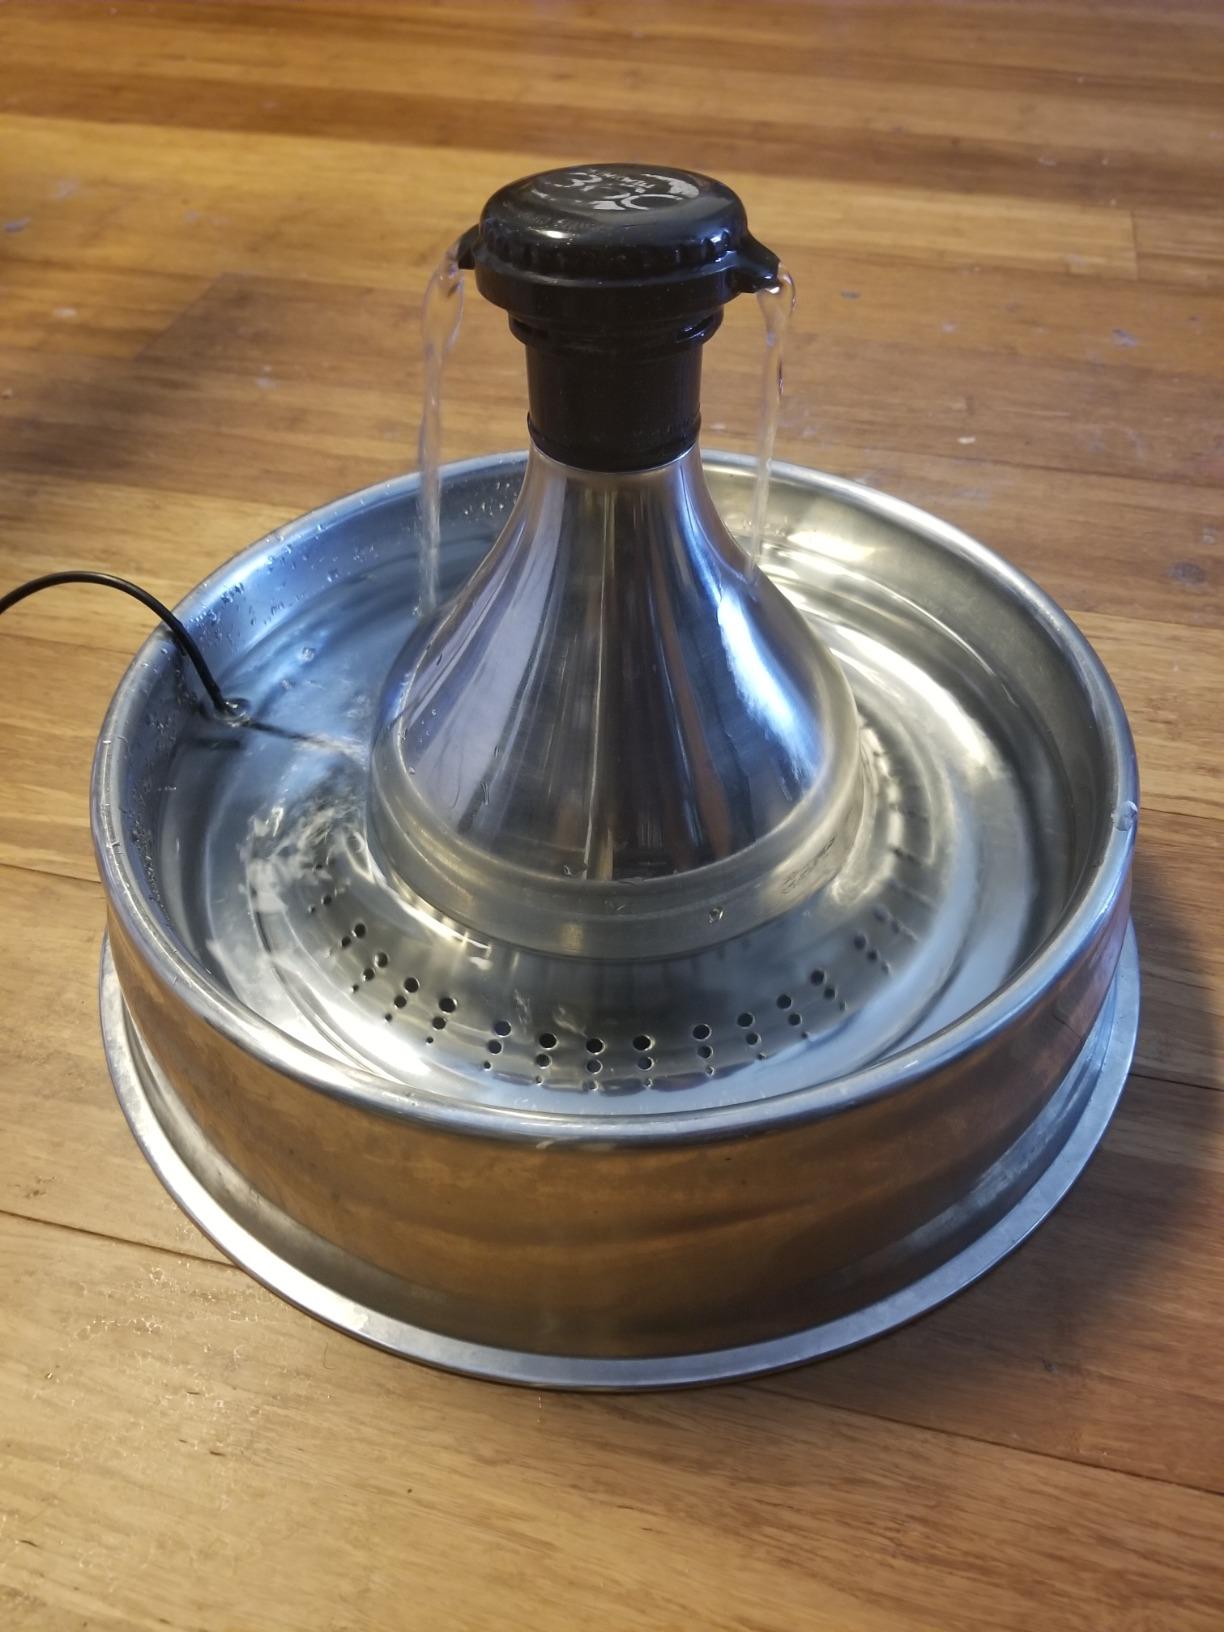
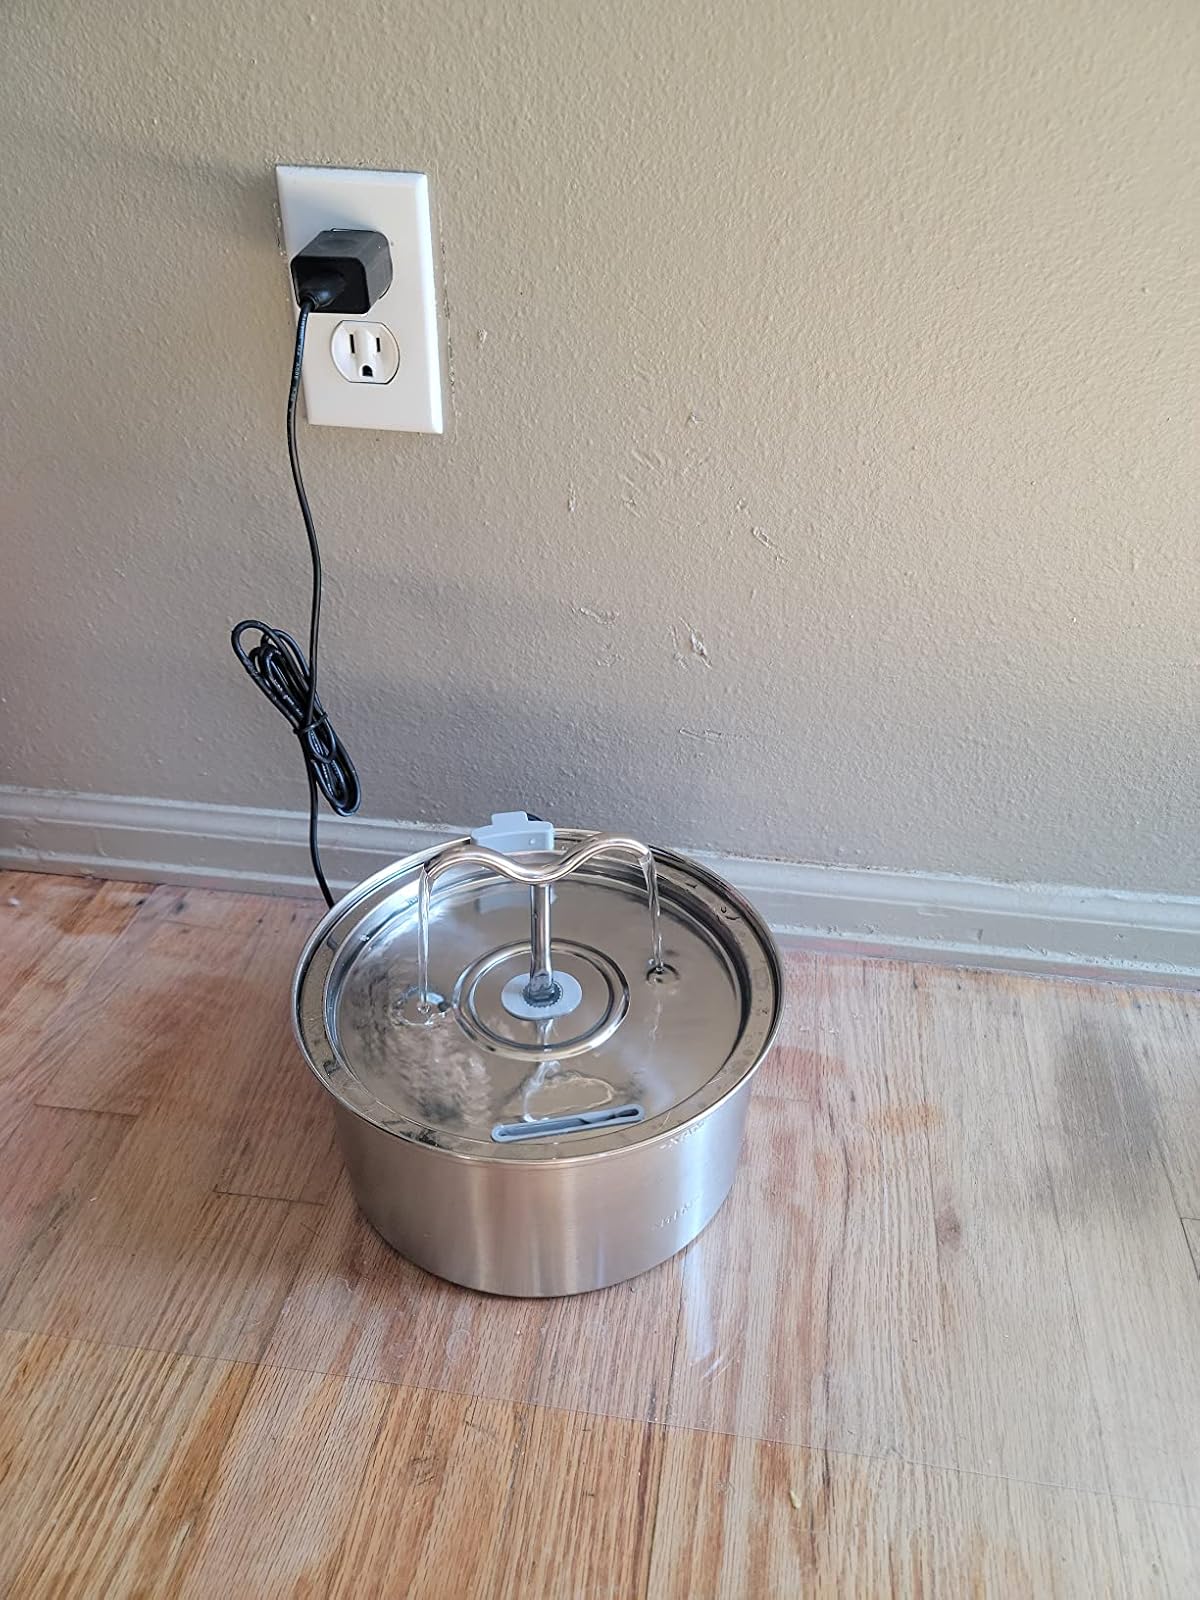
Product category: items_bowl
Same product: no